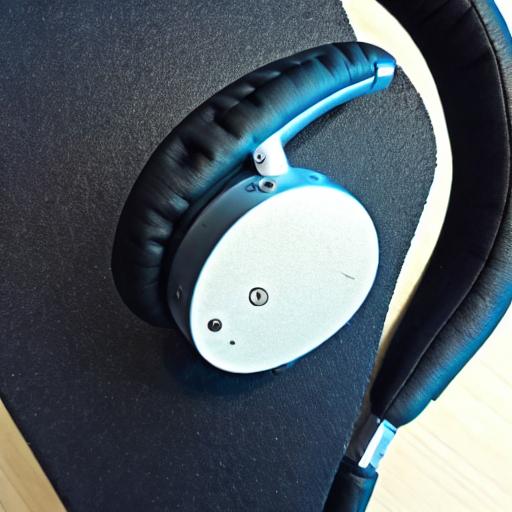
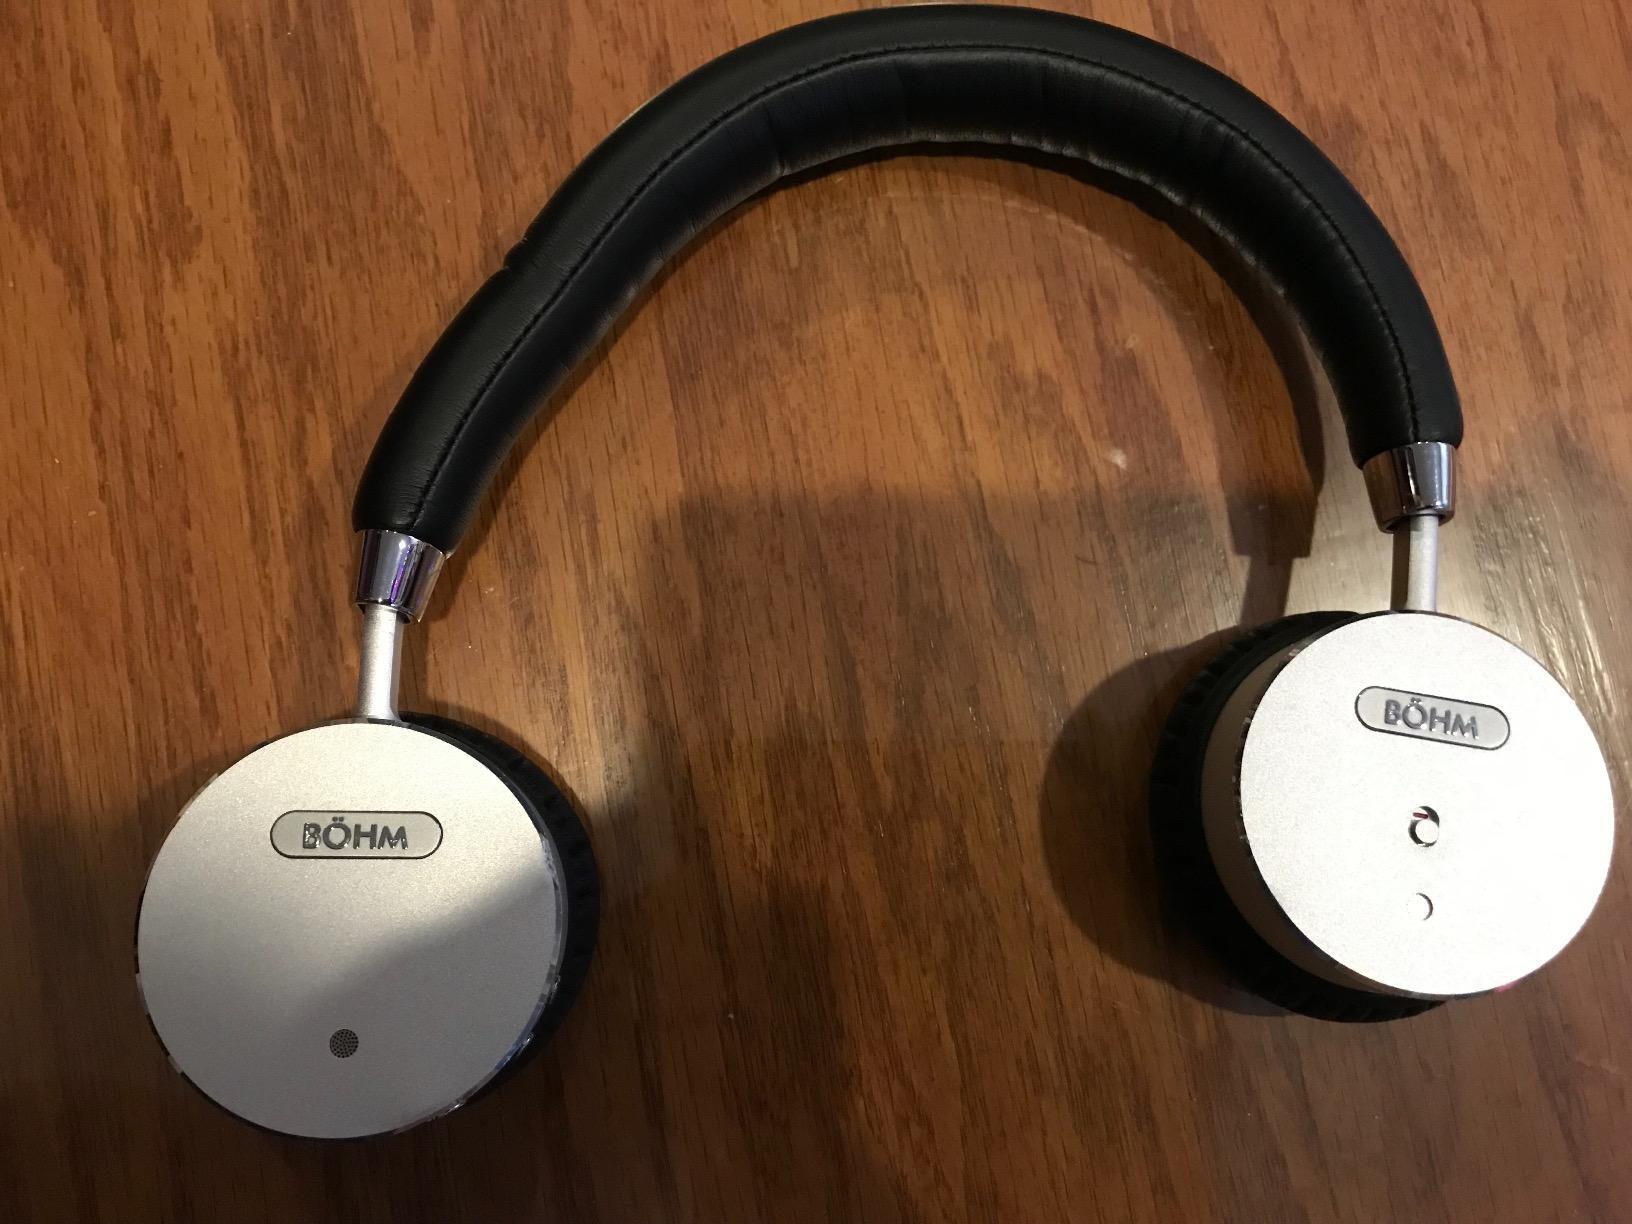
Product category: headphones
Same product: no